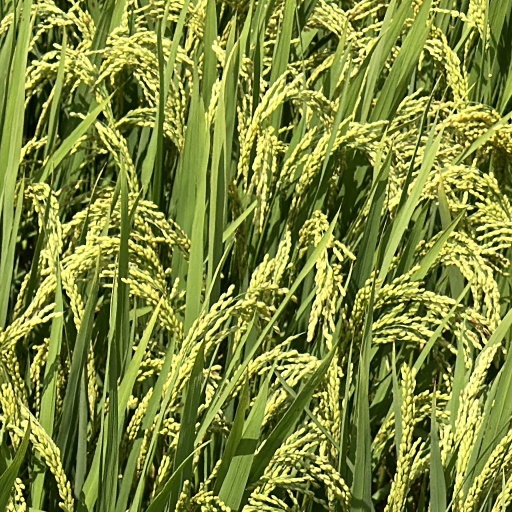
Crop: rice